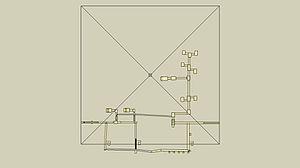
La pyramide d'Amenemhat III, aussi appelée pyramide noire, est située à Dahchour en Égypte. Elle fait partie du premier complexe pyramidal que le pharaon Amenemhat III se fit édifier, avant de choisir un autre site à Hawara pour la deuxième pyramide qui lui servit de sépulture. Dotée d'une infrastructure remarquablement complexe, la pyramide a livré un des plus beaux pyramidions qui nous soit parvenus. Le monument fut exploré et identifié pour la première fois au XIXᵉ siècle par Jacques de Morgan. Une étude approfondie fut ensuite effectuée par Dieter Arnold entre 1976 et 1983.